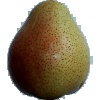
Label: pear_forelle